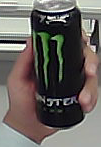
Product: monster_energydrink